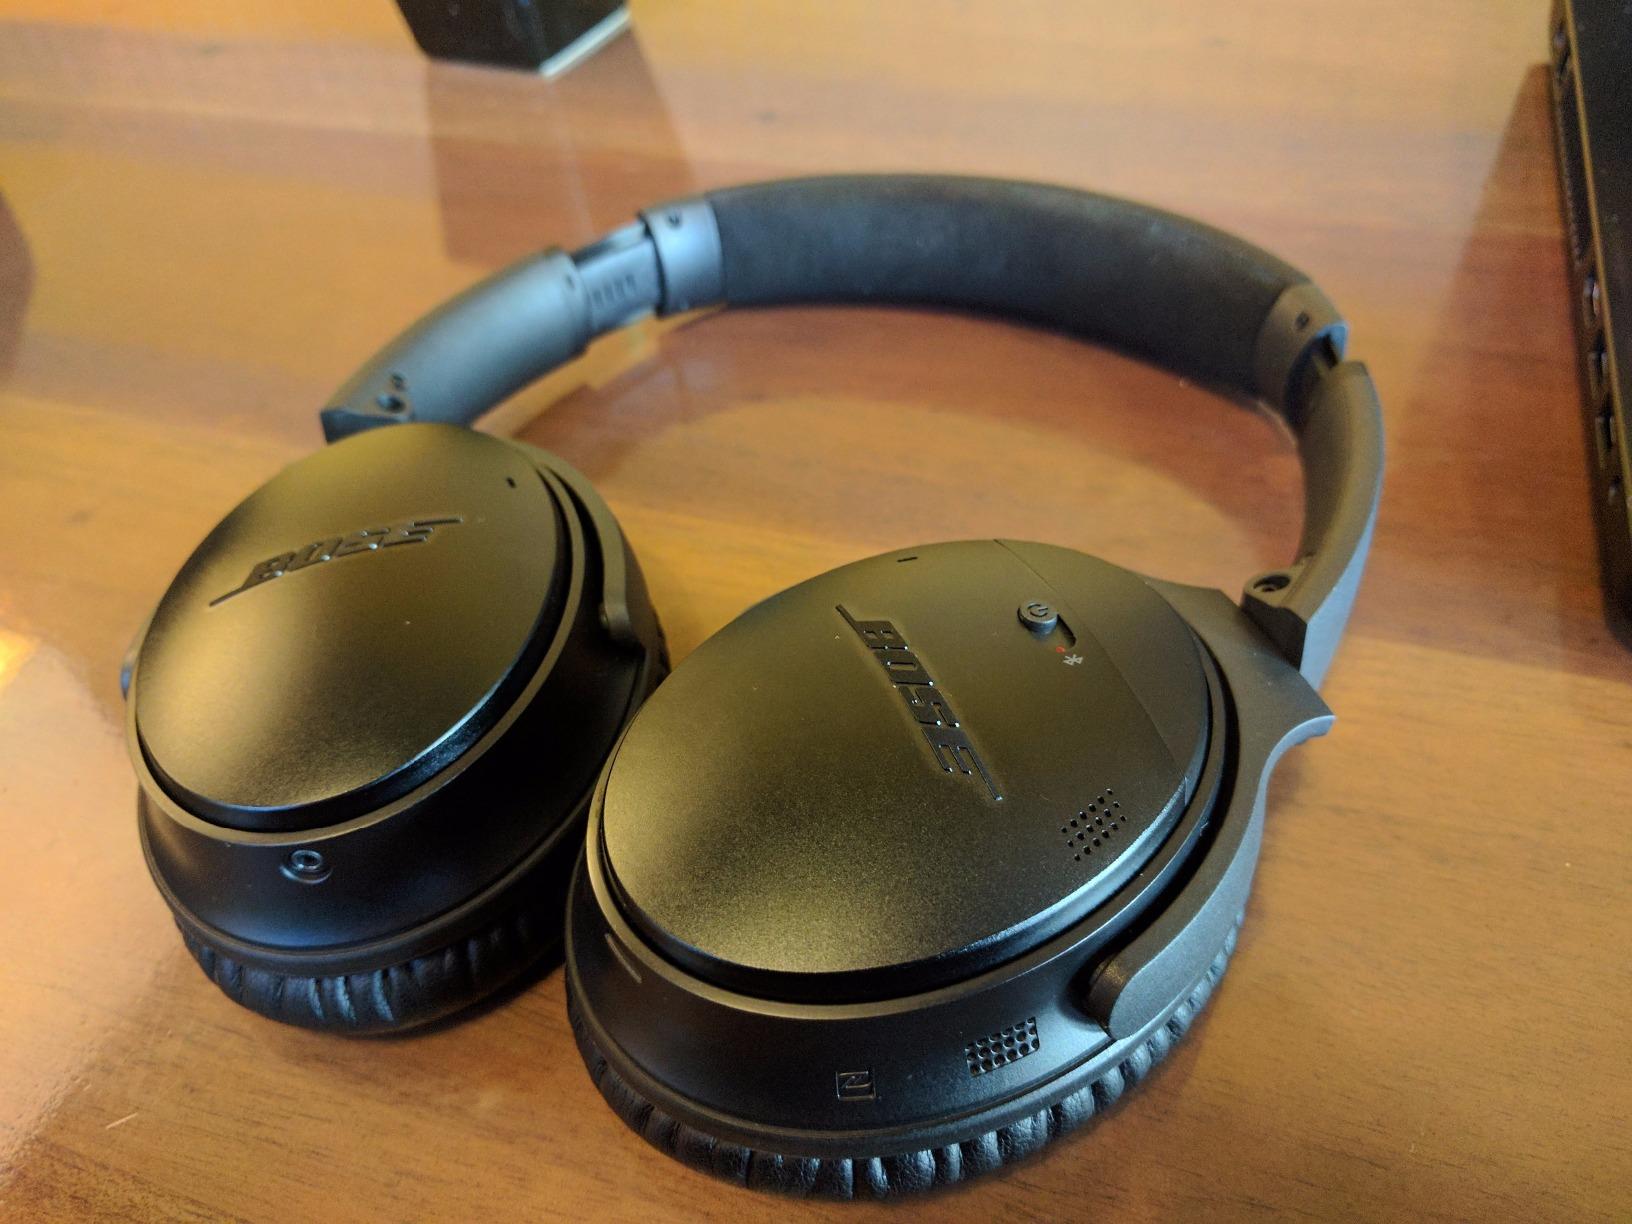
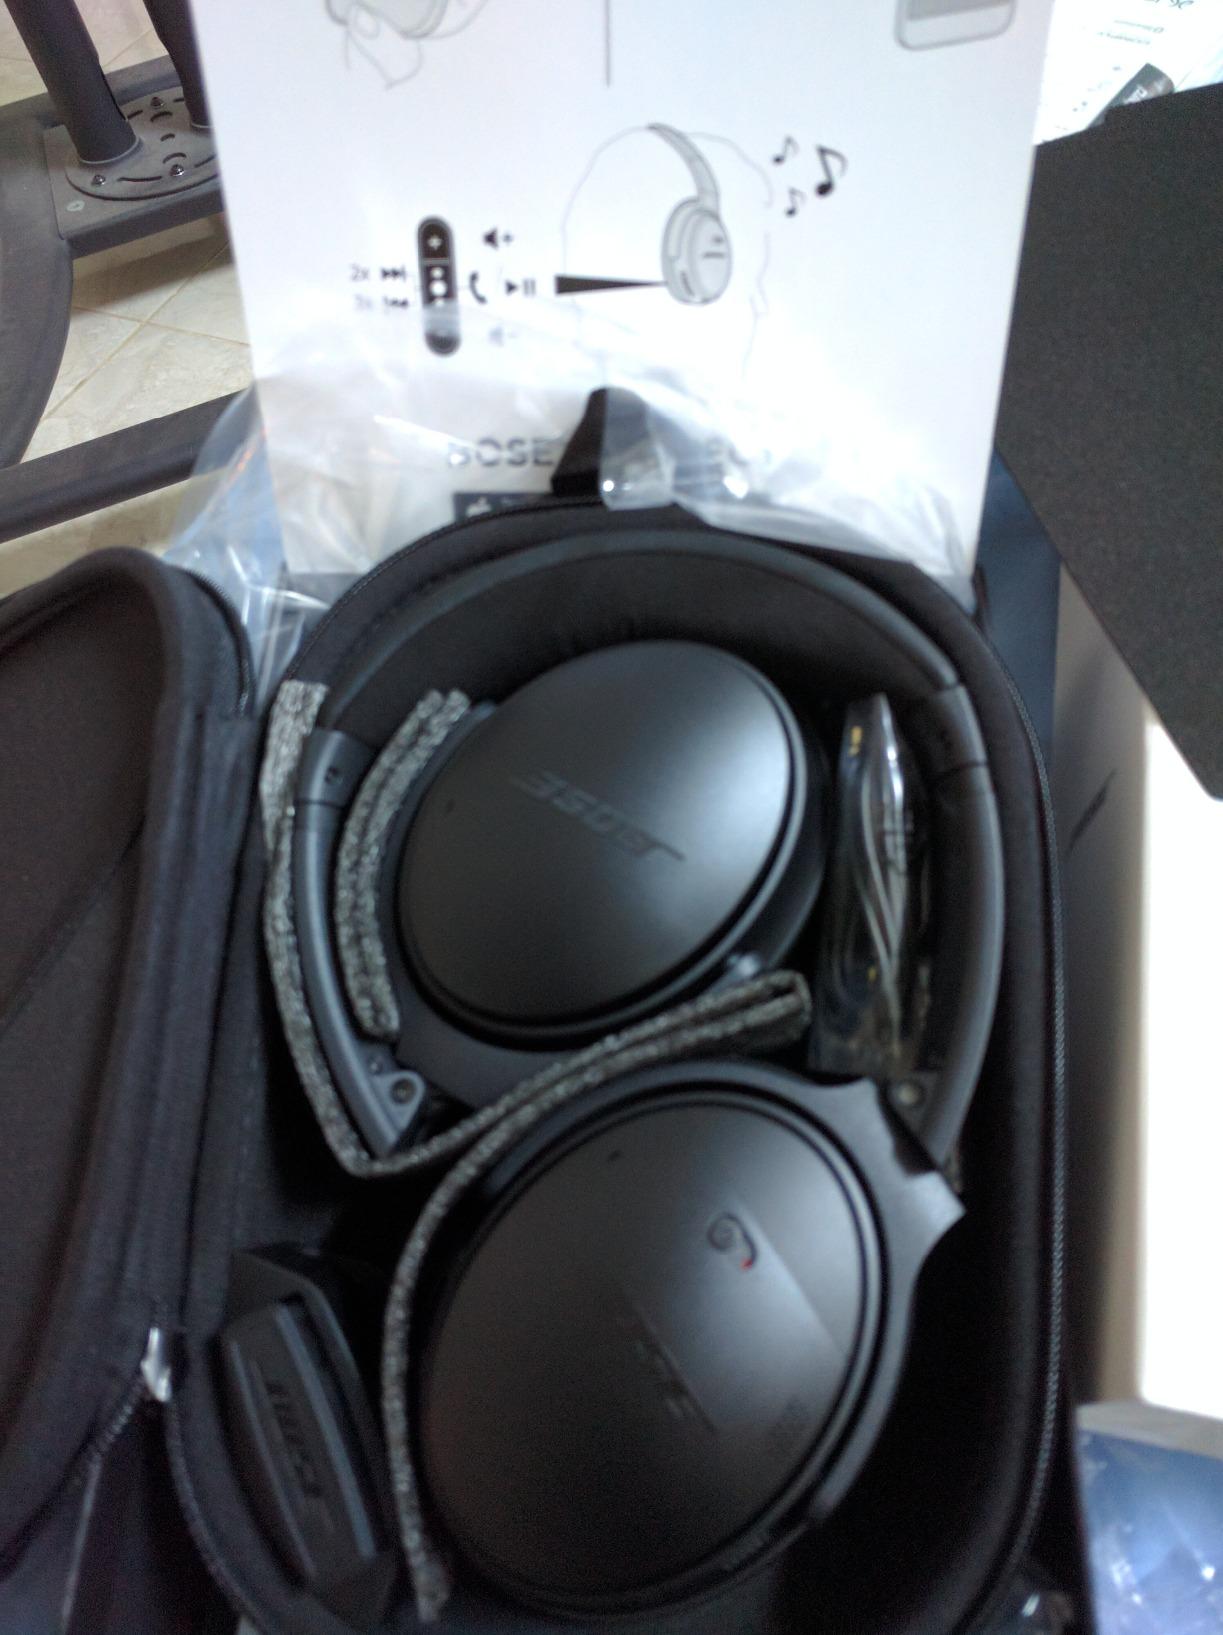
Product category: headphones
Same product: yes